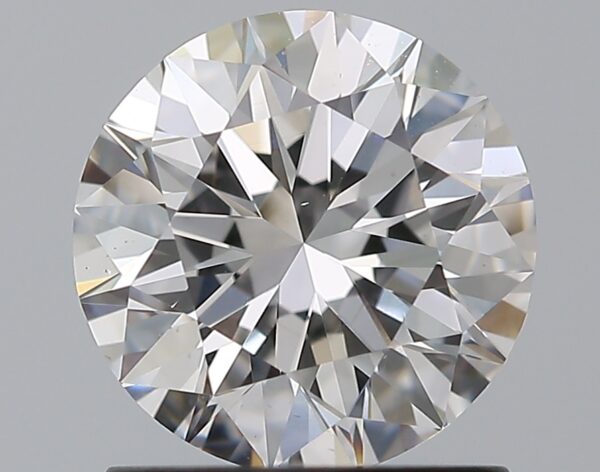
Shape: round
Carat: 1.2
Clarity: VS1
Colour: E
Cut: EX
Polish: EX
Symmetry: EX
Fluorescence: M
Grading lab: GIA
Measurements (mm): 6.77 x 6.82 x 4.23